James McPhie

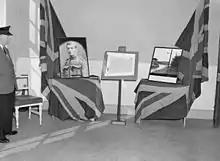
Presentation of Cpl James McPhie's VC to the Imperial War Museum by his brother John B. McPhie, 27 September 1963.

His Victoria Cross is displayed at the Imperial War Museum, London, England.